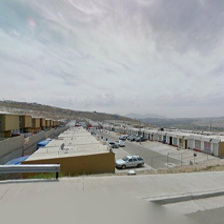
Label: streetView